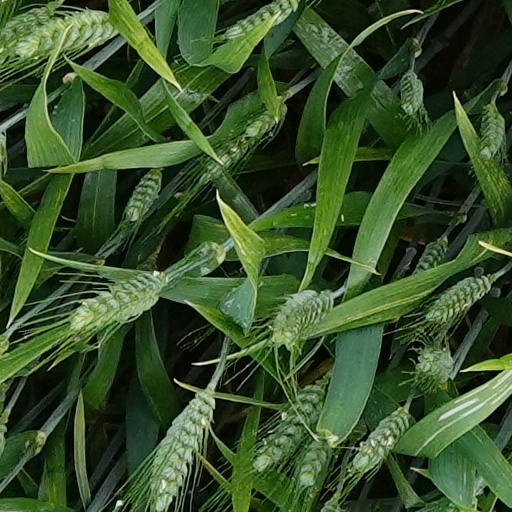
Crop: wheat